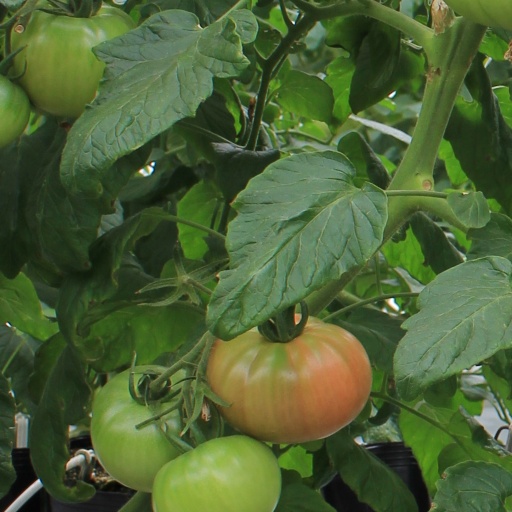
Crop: tomato